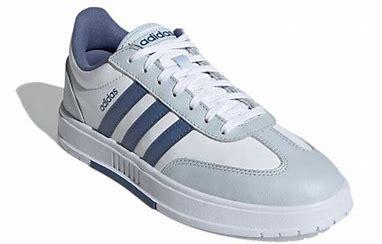
Brand: adidas
Model: neo Adidas NEO Gradas